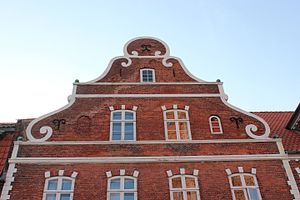
Hotel Vinhuset / Beskrivelse
Gavlen på sydfløjen er ligesom resten af facaden opført i Rosenborg-stil.
Facaden på den sydlige del af bygningen. I Rosenborgstil.
Hotel Vinhuset er et hotel, der ligger i Næstved lige over for Sankt Peders Kirke. Siden 1778 har man drevet gæstgiveri i bygningen. Det nuværende hotel er opført i sidste halvdel af 1800-tallet, men de ældste dele af kælderen stammer fra middelalderen. Facaden er udført i rosenborg-stil, og blev renoveret i 1934 af arkitekten Urban Hansen-Reistrup. Bygingen har været fredet siden 1919.